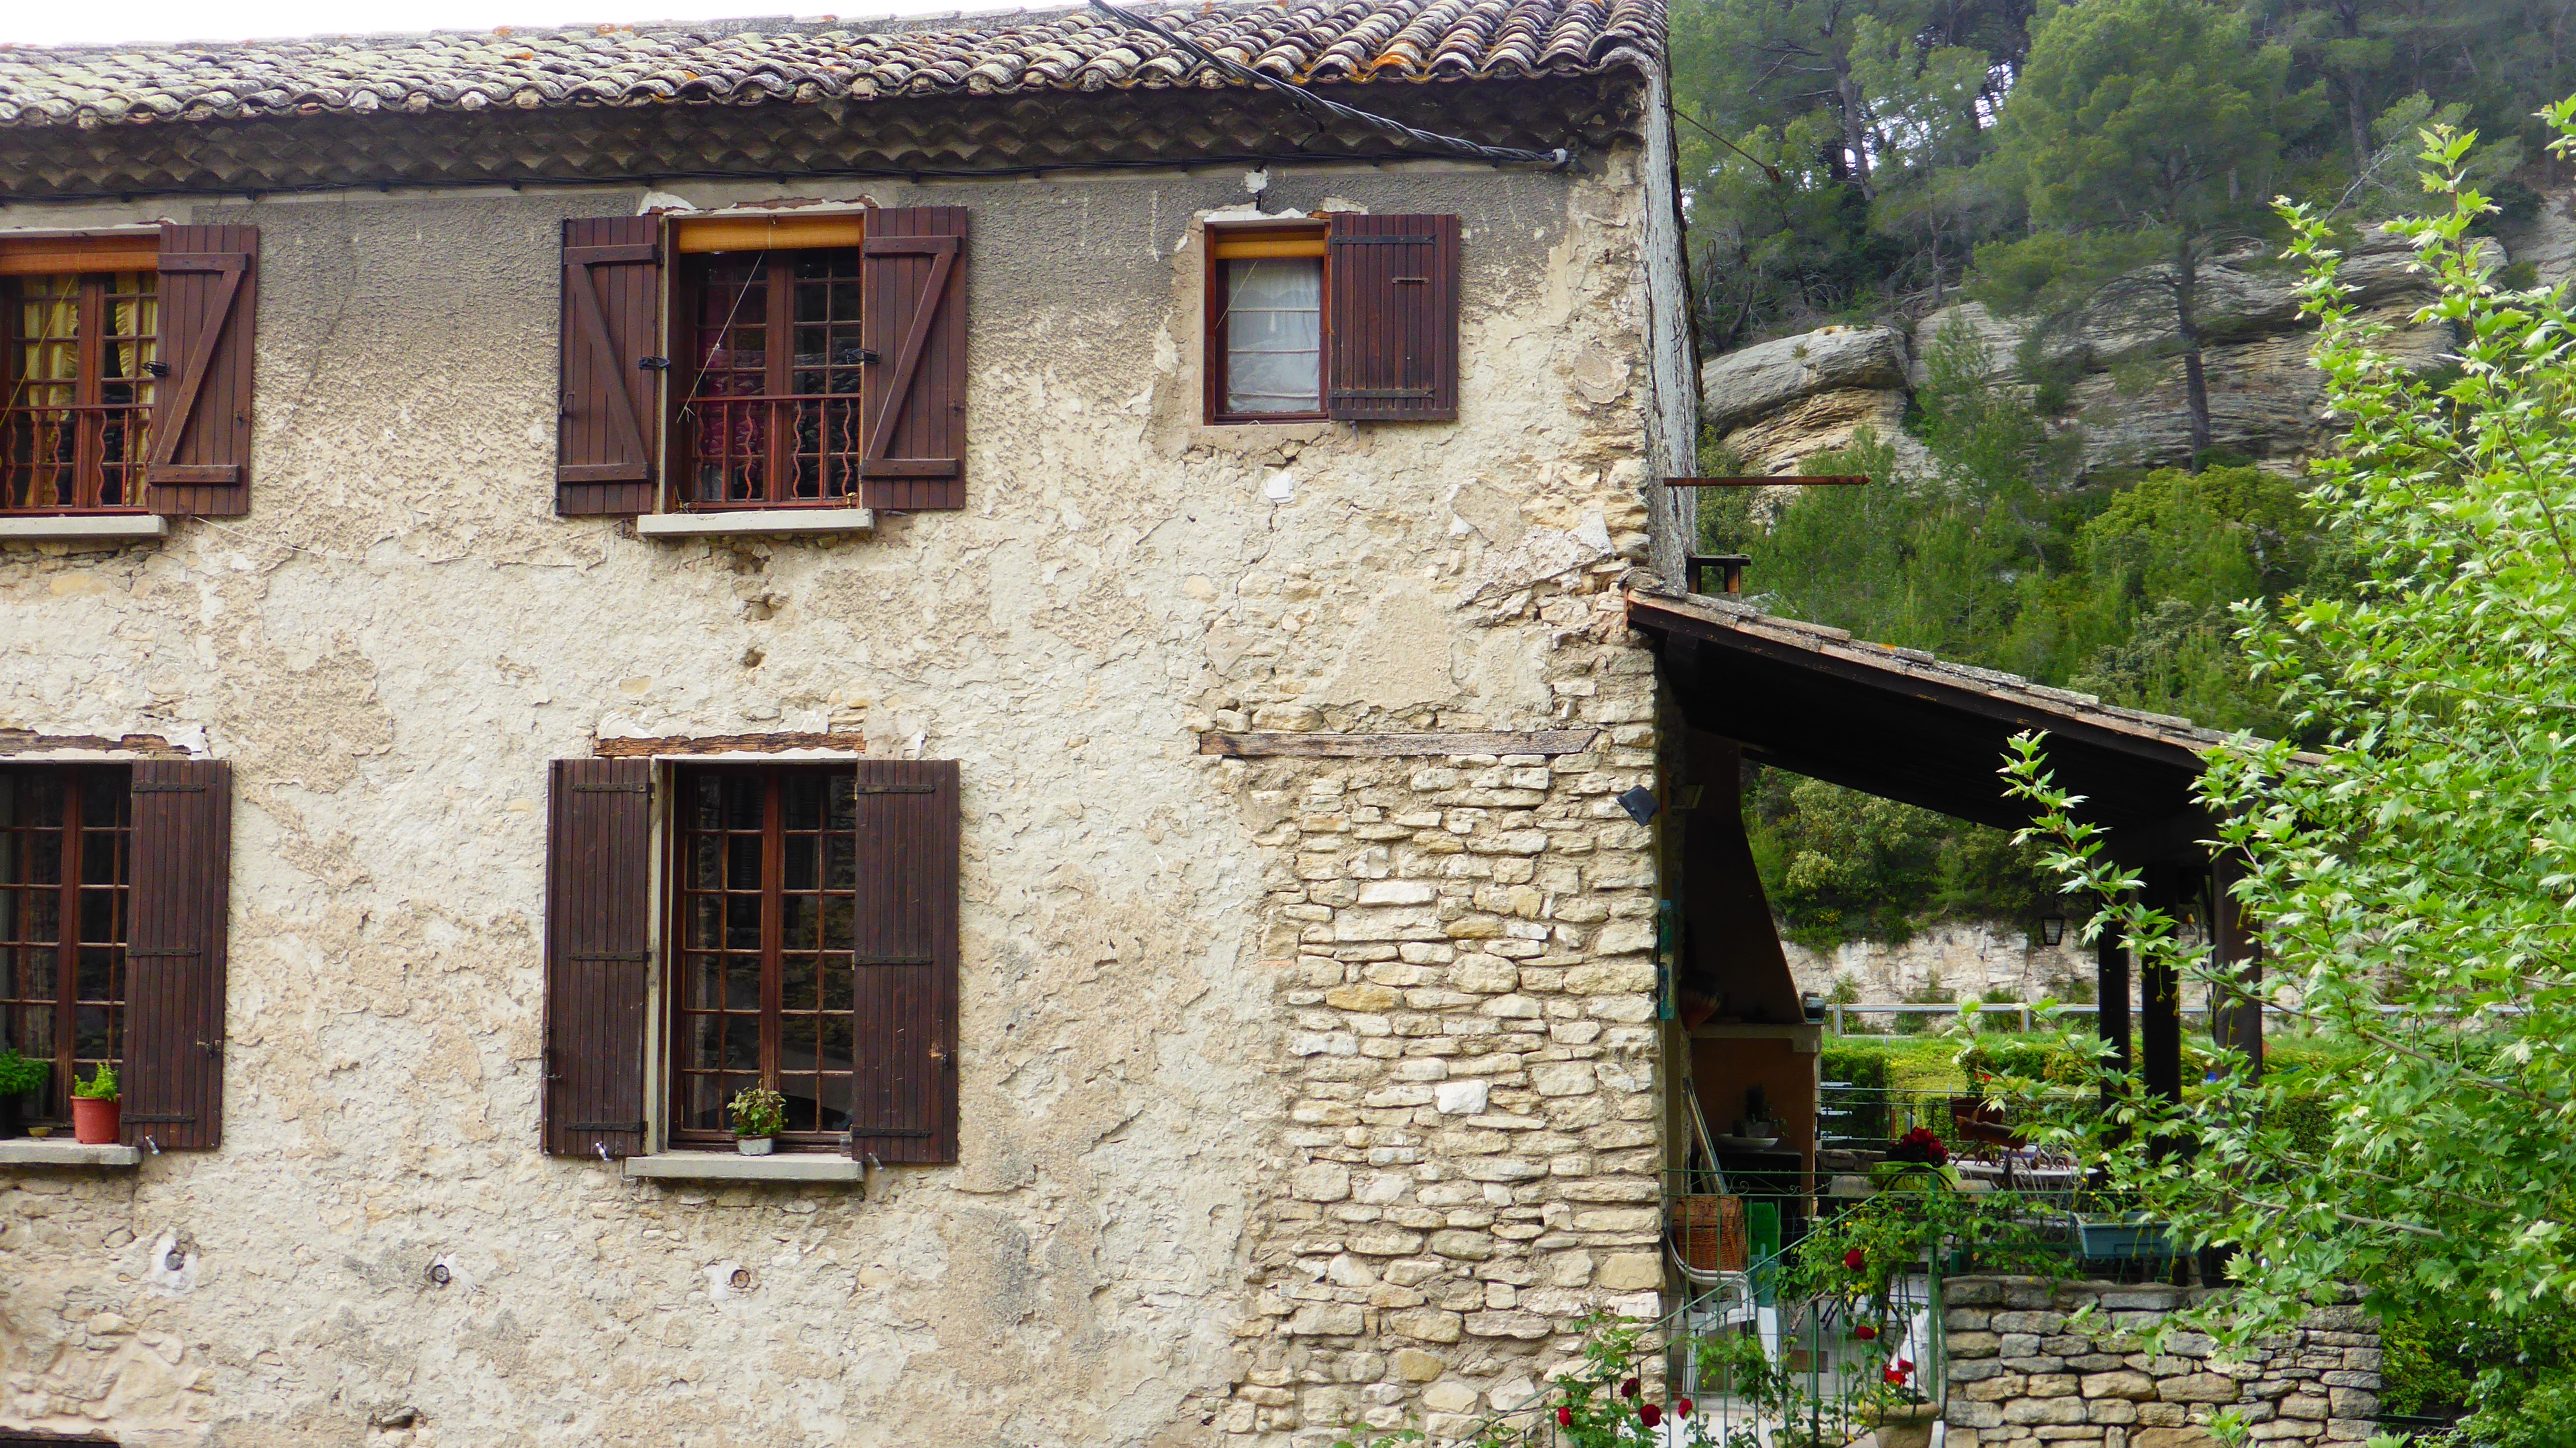
light, villa, house, town, building, home, village, france, cottage, color, facade, property, farmhouse, provence, estate, rural area